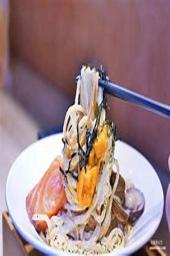
 ramen